Master of Middle-Earth

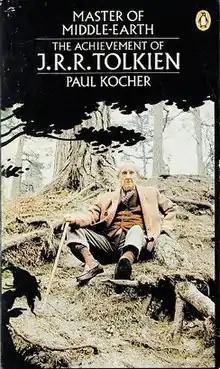
First paperback edition. The cover image shows Tolkien with a favourite tree.

Master of Middle-earth: The Fiction of J. R. R. Tolkien, alternatively subtitled The Achievement of J.R.R. Tolkien, is a 1972 book of literary criticism of J. R. R. Tolkien's Middle-earth fantasy writings, written by Paul H. Kocher, and one of the few to be published in Tolkien's lifetime. It focuses especially on "The Lord of the Rings" and "The Hobbit", and also covers some of his minor works such as "Leaf by Niggle" and "Smith of Wootton Major".